University House, University of Sheffield

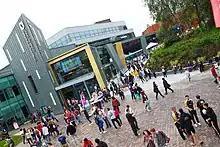
View across the concourse to the refurbished building (2013)

University House is a large 6-floor building in the centre of the University of Sheffield's campus which houses the University of Sheffield Students' Union.